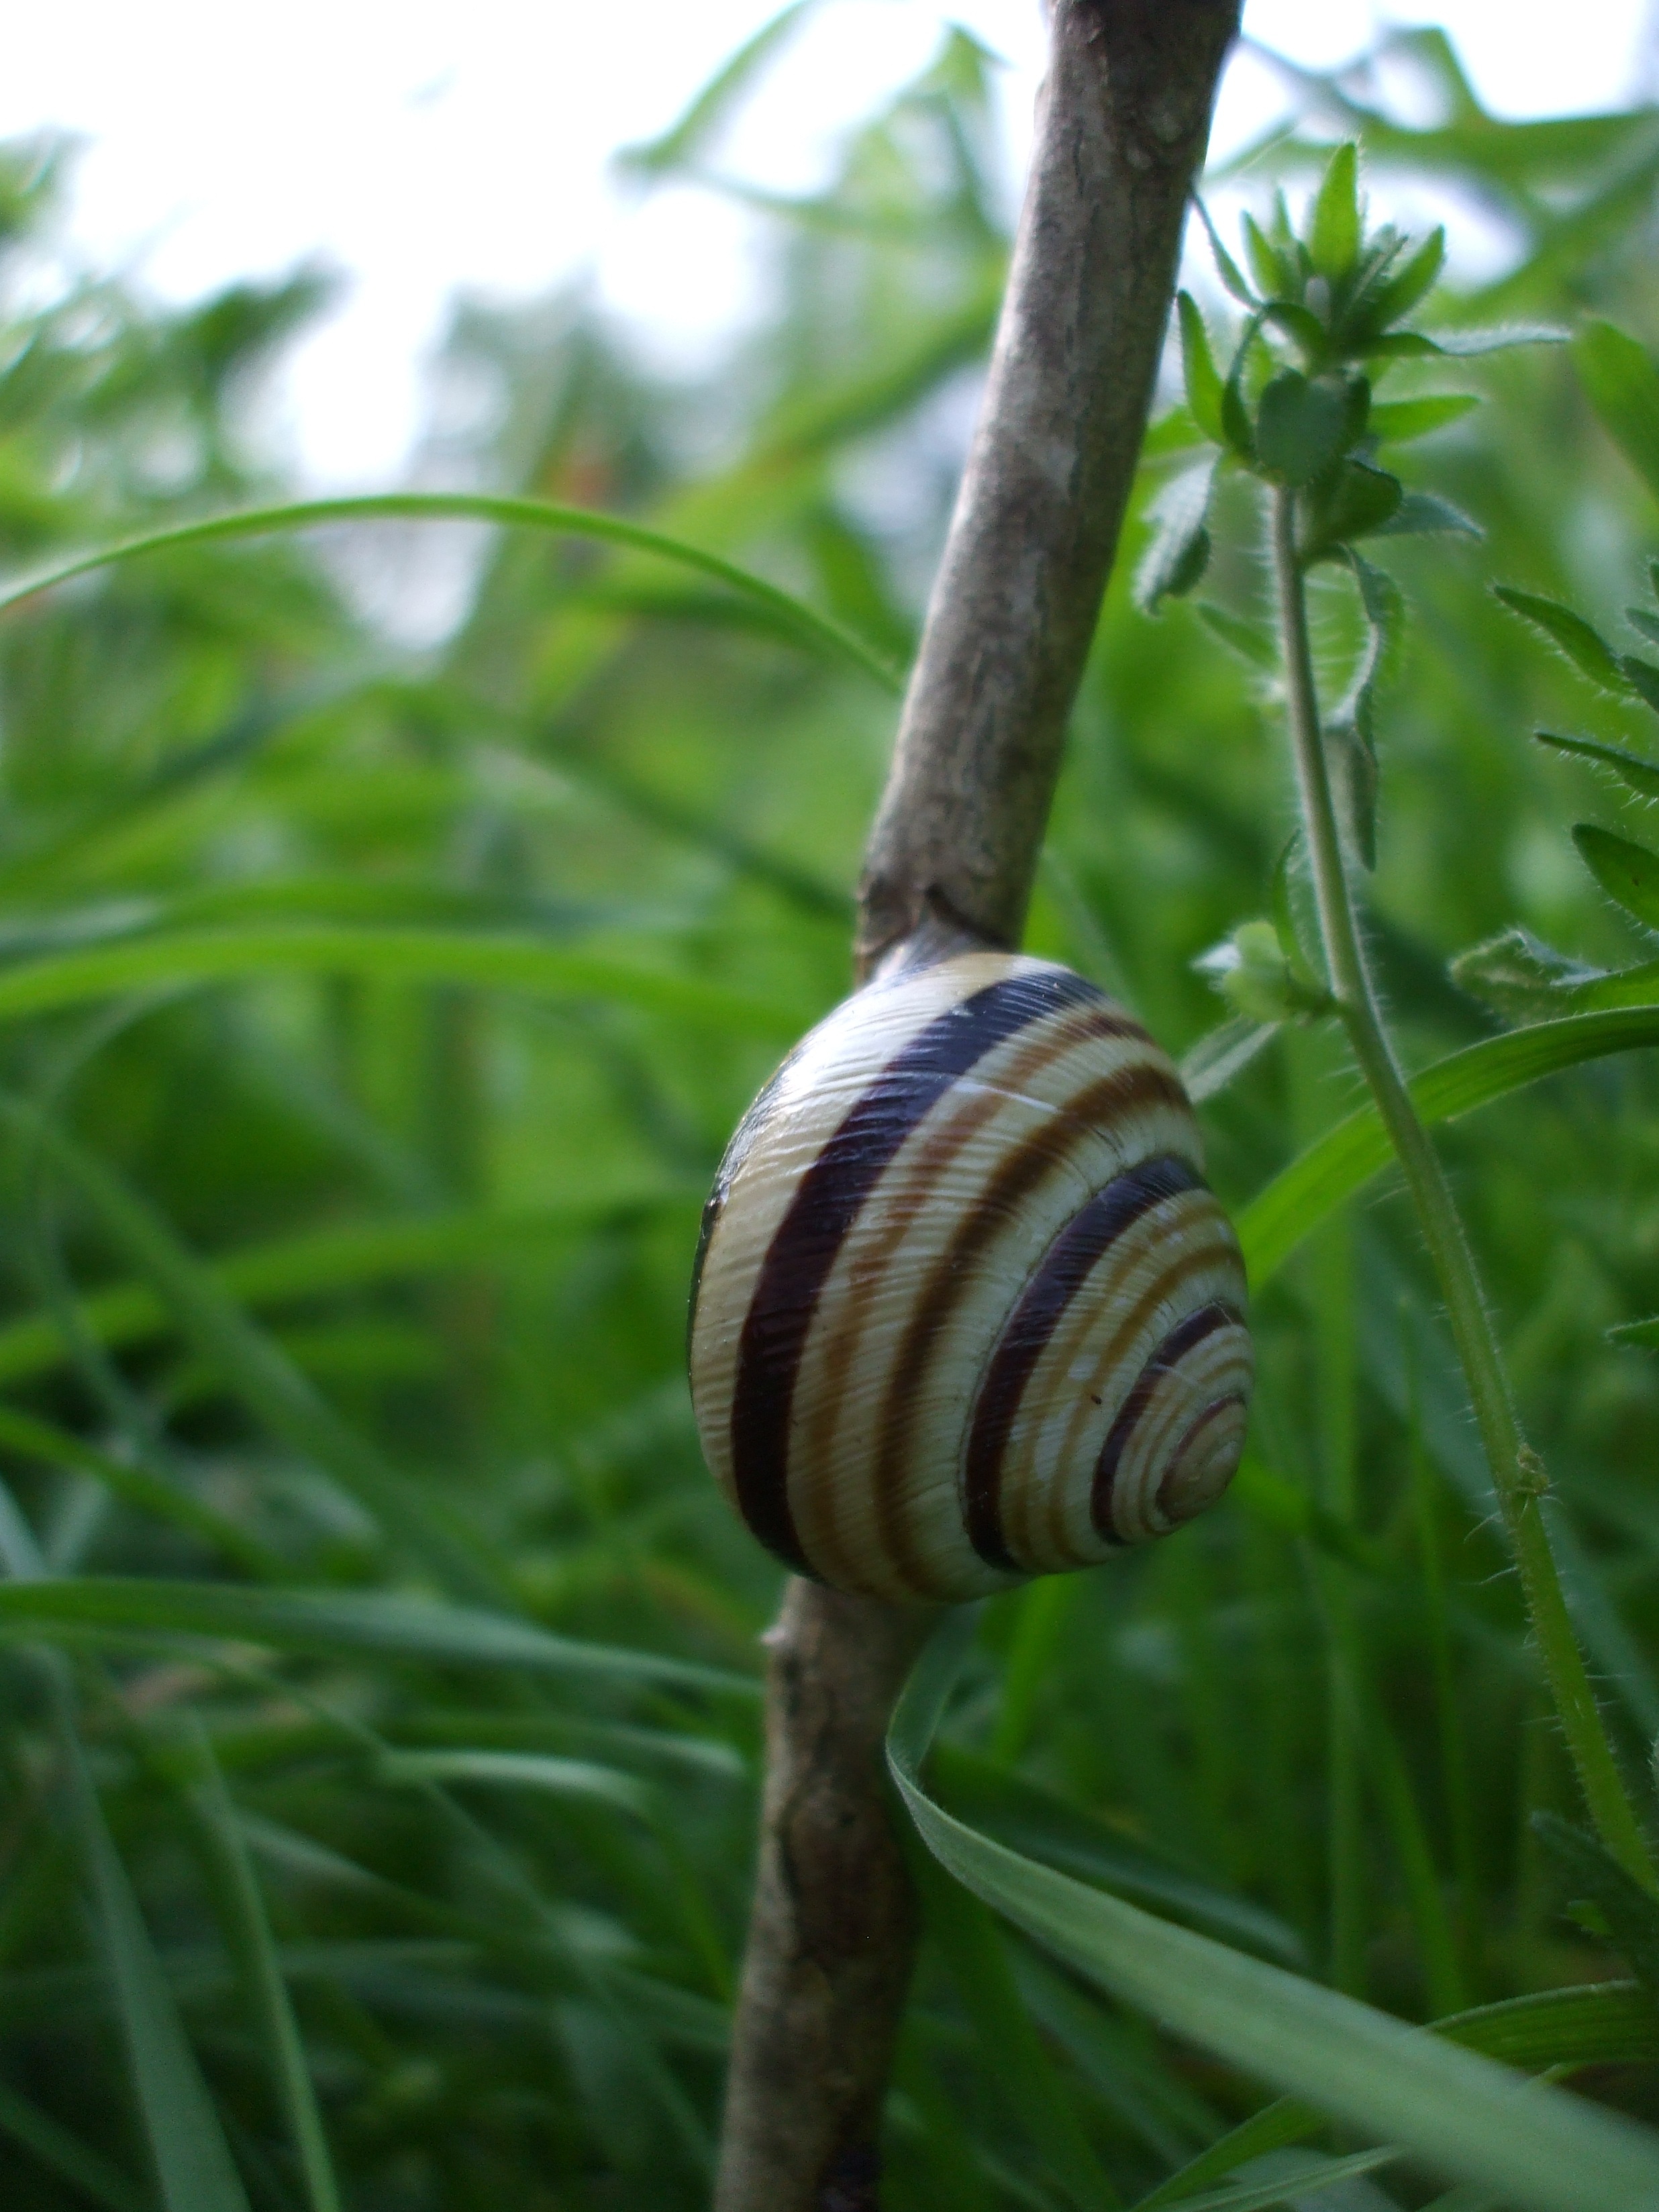
tree, grass, branch, flower, animal, green, jungle, botany, fauna, shell, invertebrate, mollusk, snail, rainforest, habitat, plant stem, snails and slugs